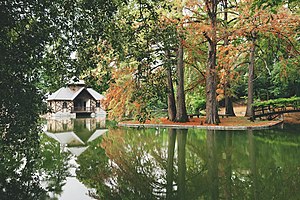
Villa Mosconi Bertani / Haven og den omgivende park
Romantic English-style park at Villa Mosconi Bertani
Villa Mosconi Bertani er en neoklassisk venetiansk villa og vingaard i Veneto-regionen i Italien. Den kan føres tilbage til det 1700-tallet, og er vigtig og berømt for sin lange historie med produktionen af Amarone Della Valpolicella rødvin. Godset blev opført i forlængelse af et tidligere kompleks fra det tidlige 1500-tal, og det består af en sommerresidens, en monumental kælder og en stor have på 22 hektar, samt en bygning udelukkende dedikeret til vinproduktion. Udover at være kendt som fødested for Amarone vin, er Villa Mosconi Bertani også kendt for at være en vigtig del af romantikken, takket være den italienske digter og forfatter Ippolito Pindemonte.